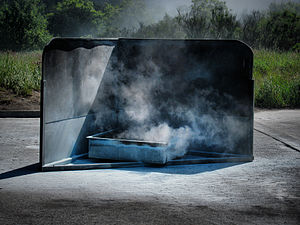
Brandslukning
Brandslukningsøvelse ved Nordjysk Brand- og Redningsskole (3).
Brandslukning omhandler dels selve det at fjerne ilden, men emnet indbefatter også den store viden man skal tilegne sig for at kunne bekæmpe ild effektivt og sikkert.